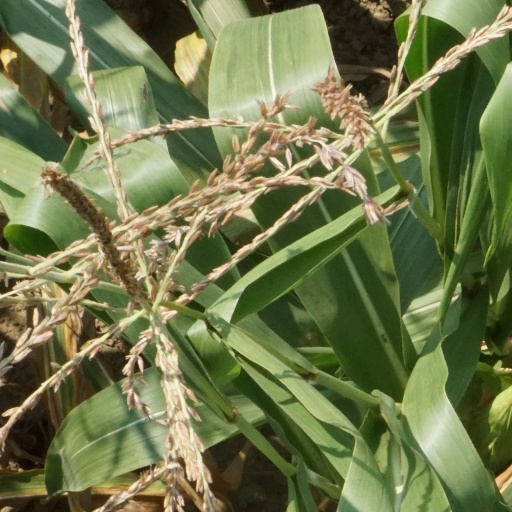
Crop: maize; corn